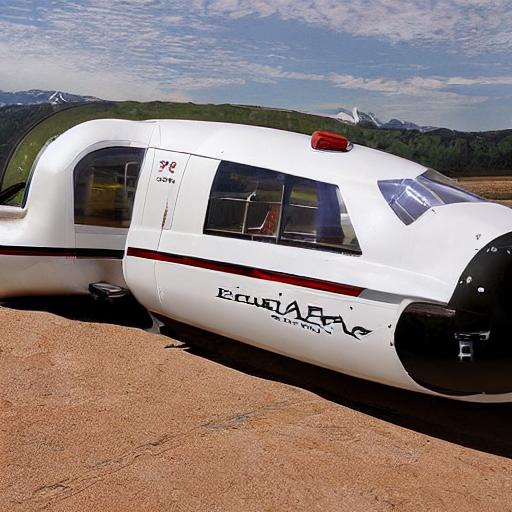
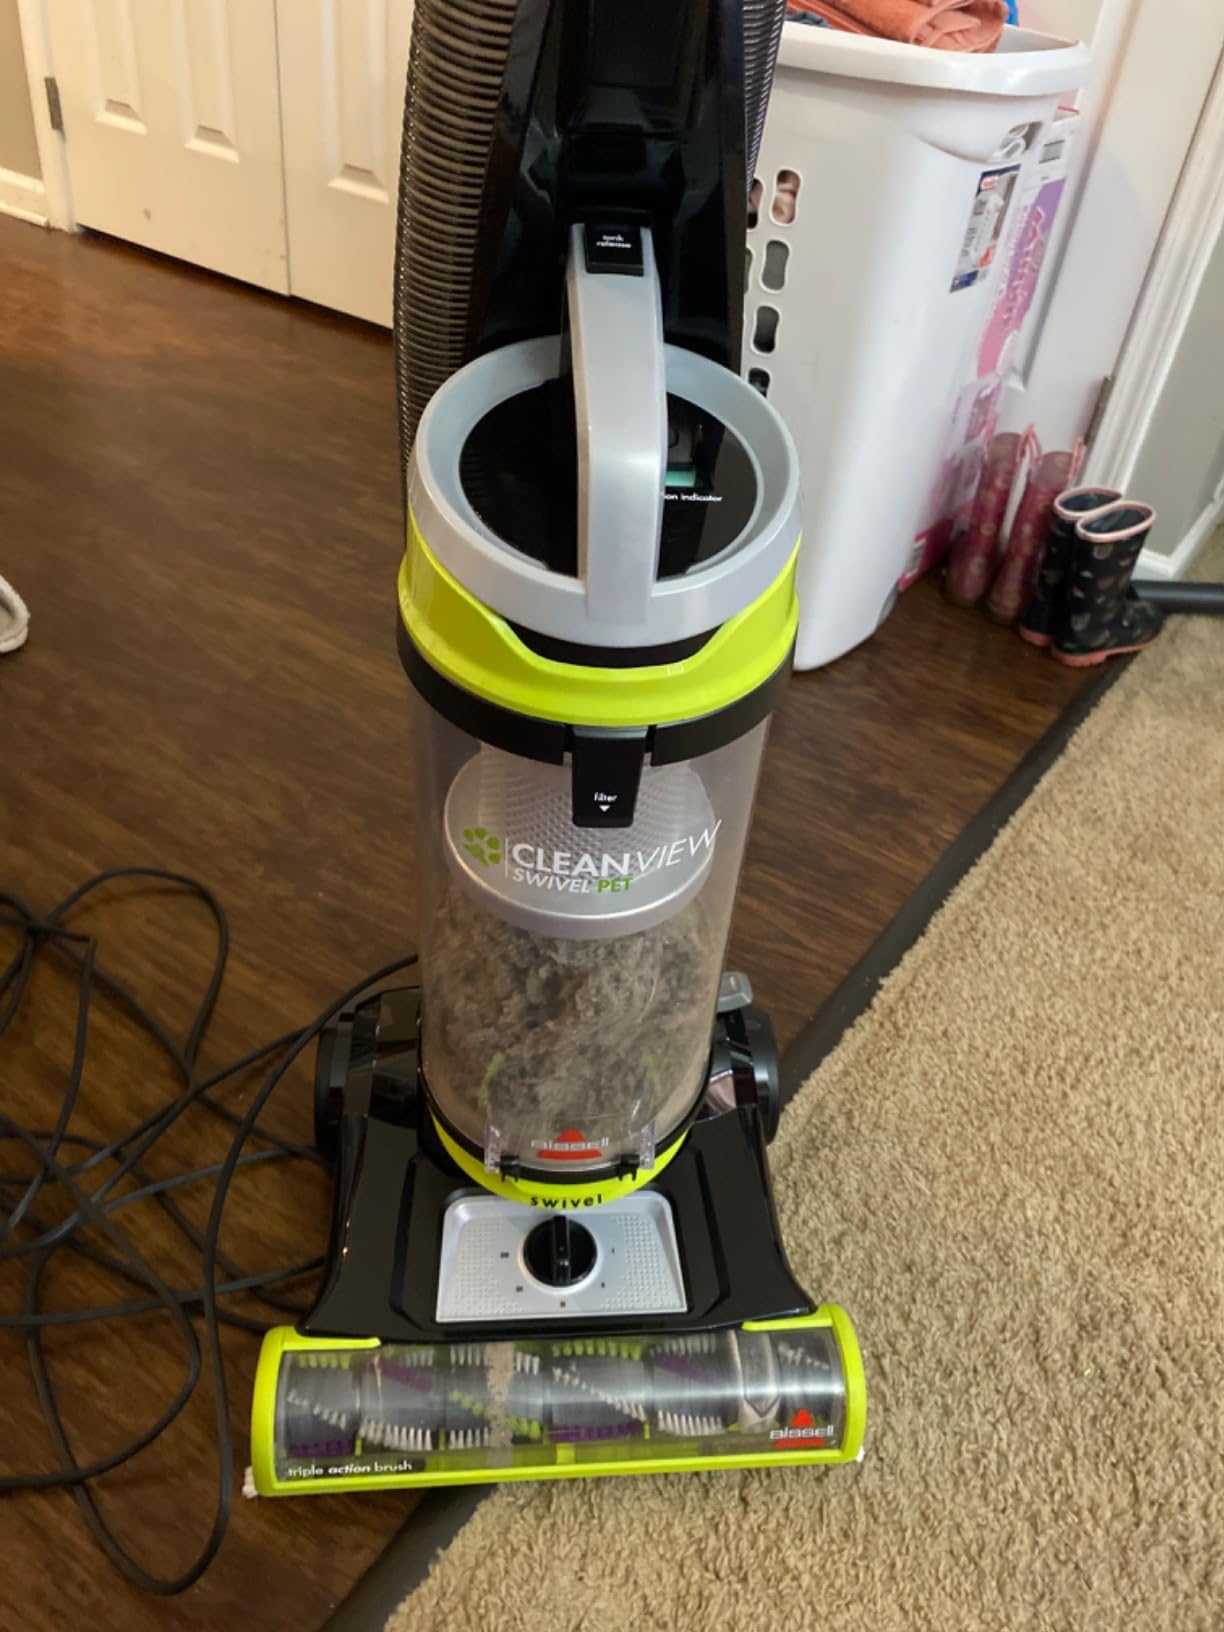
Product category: items_vacuum
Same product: no